Baron Rodolphe Hottinguer

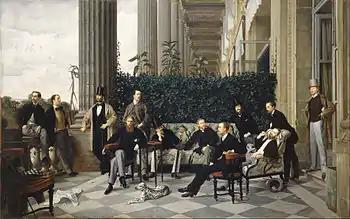
"The balcony of the Cercle de la rue Royale in Paris" by Tissot. Baron Rodolphe Hottinguer is in the picture, sitting on the sofa, without hat.

Like his father, Rodolphe at the age of 18 left Paris on a journey to England. He returned to Paris for a very short period before he took off on another voyage; the destination this time was America. When he returned, he achieved vast success in the financial world. His first stop was Constantinople, where he linked Hottinger & Cie with all the great banking families in Europe. During this time he founded the Ottoman Bank. For this he was personally thanked by the sultan and made grand vizier.